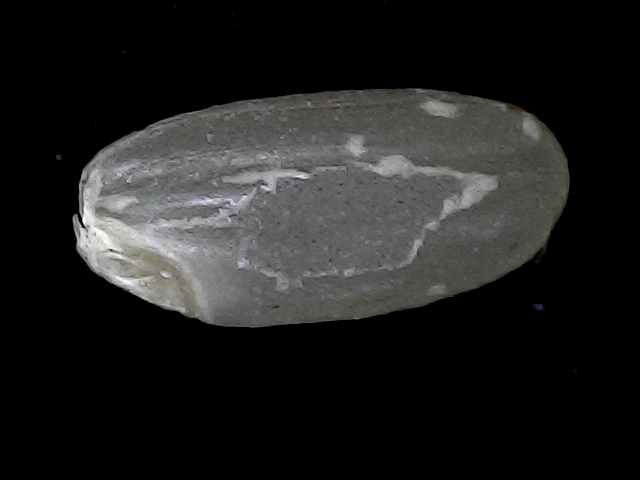
Rice variety: BD52